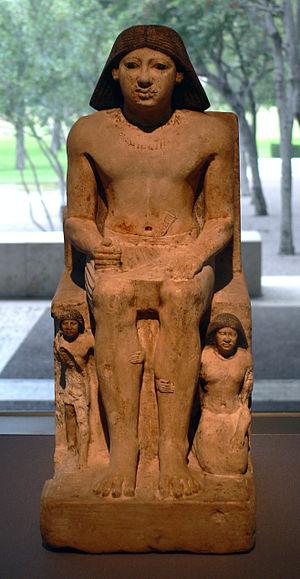
Kanefer a été un grand prêtre de Ptah de Memphis pendant le règne de Sahourê.